1787 English cricket season

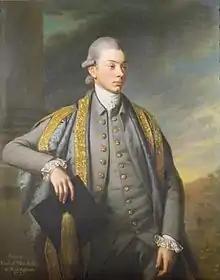
George Finch, 9th Earl of Winchilsea.

Sometime after moving from Islington to Marylebone, the gentlemen's club reconstituted itself as the Marylebone Cricket Club (MCC). The exact date is unknown but a notice in "The World" on Friday, 27 July announced: